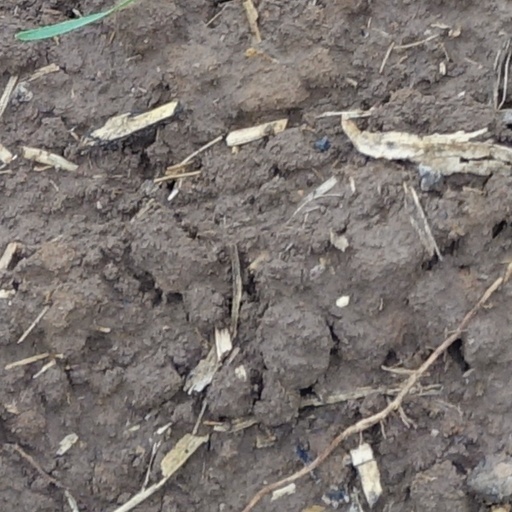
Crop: wheat